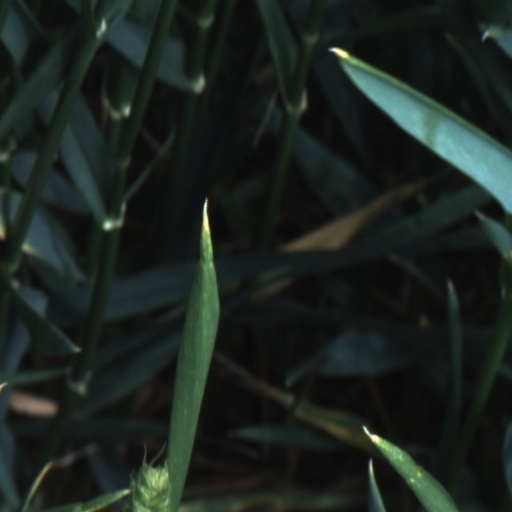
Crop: wheat